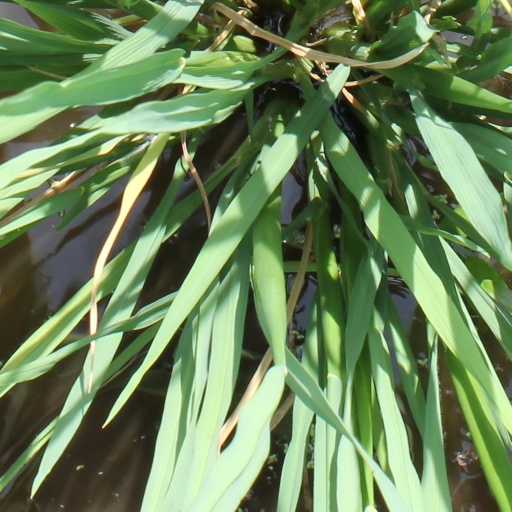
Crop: rice